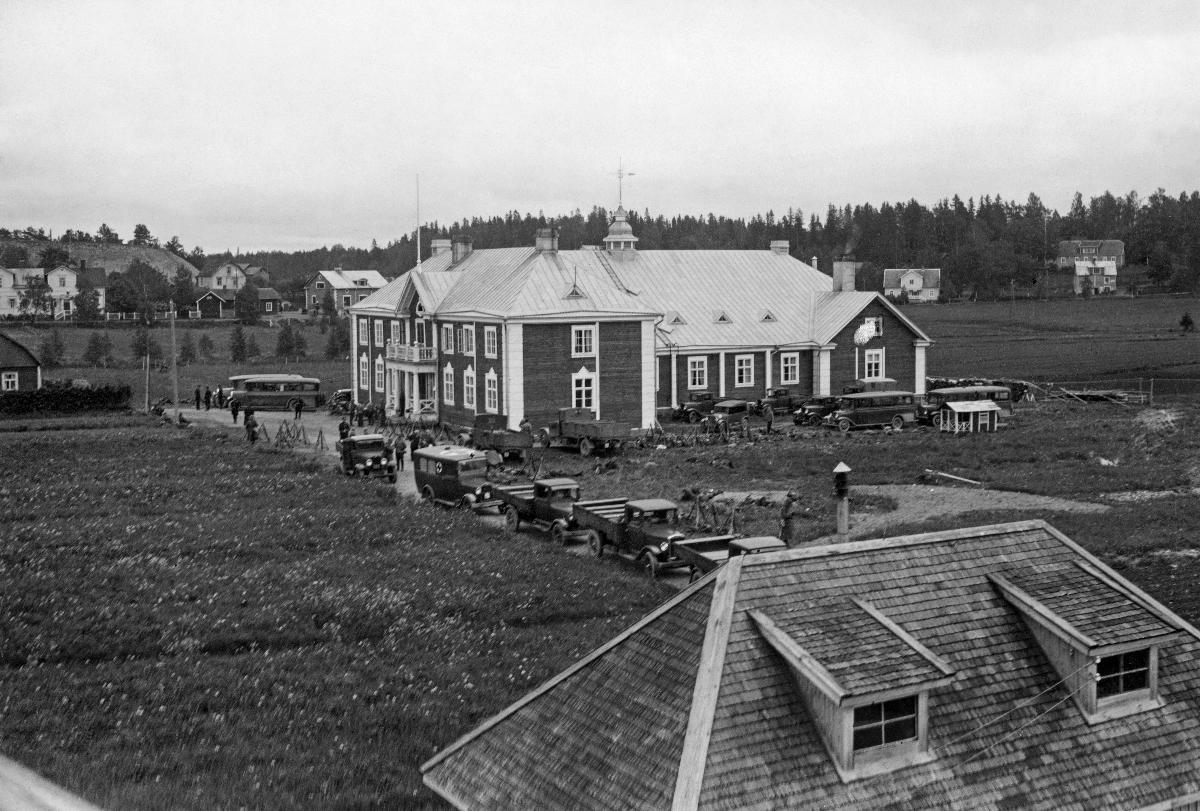
Mäntsälän suojeluskuntatalo; Mäntsälä White Guard house
sisällön kuvaus: Mäntsälän suojeluskuntatalo Uudenmaan rykmentin joukko-osaston majoituspaikkana 1932. Kuvassa näkyvät autot ovat rykmentin autoja. content description: Mäntsälä White Guard house being used for accommodating the unit of Uusimaa region regiment in 1932.
Vuosi: 1932
Paikka: Suomi; Suomi, Uusimaa, Mäntsälä
Aiheet: puolustusvoimat; suojeluskuntatalot; arkkitehtuuri; rakennukset; autot; defensive forces; architecture; buildings; exterior; defence; Finnish White Guard house; cars; försvarsmakten; arkitektur; byggnader; bilar